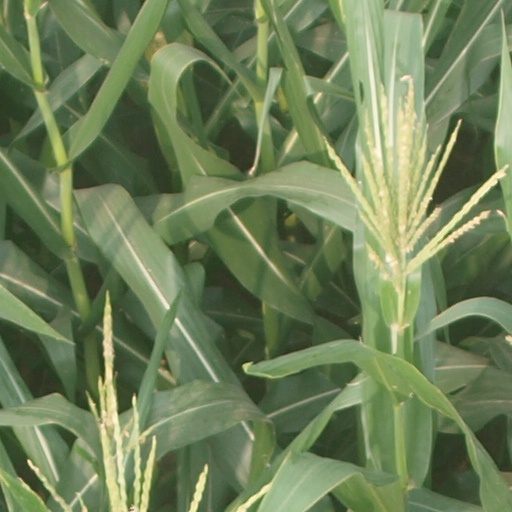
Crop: maize; corn